Lianne Sanderson

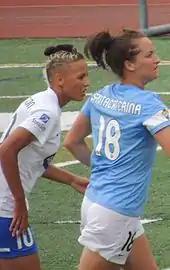
Sanderson with Chicago Red Stars' Jackie Santacaterina in 2013.

Sanderson was drafted in the WPS international draft, and joined Philadelphia Independence. She indicated that a delay in the creation of the FA WSL was behind her move to the United States. In two seasons in the WPS she scored eight goals.